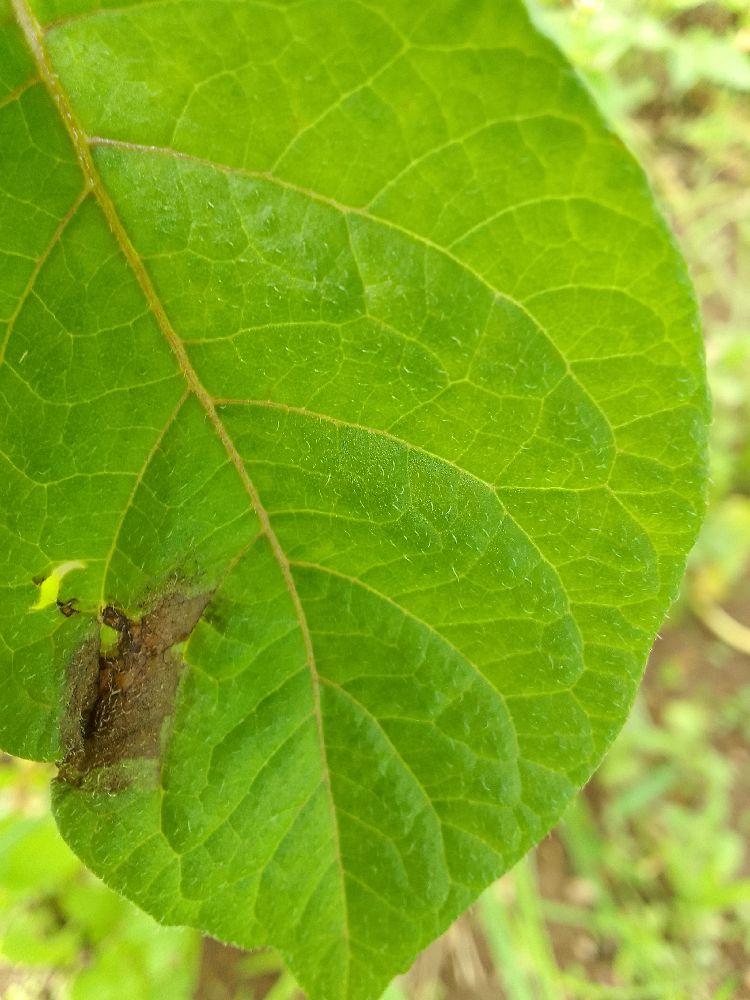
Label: Late blight